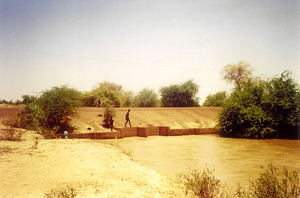
Canal Diossorol
Ndiawar est un village sahélien de la région nord du Sénégal. Le village est situé dans le département de Podor, à 470 kilomètres au nord-est de Dakar, en bordure du